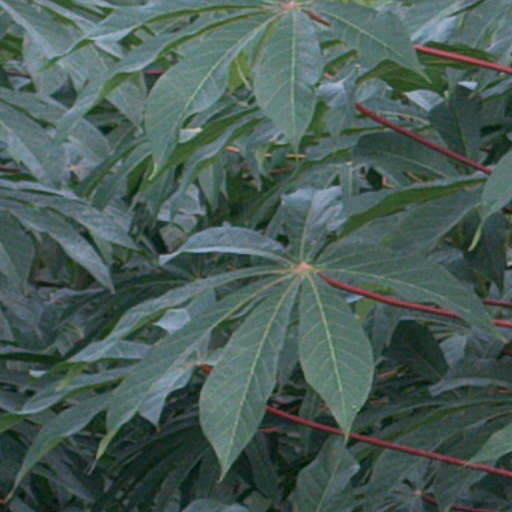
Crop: cassava